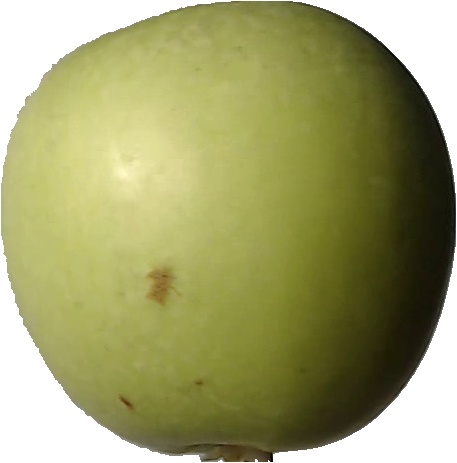
Label: apple_granny_smith_1